Meikle Millbank Mill

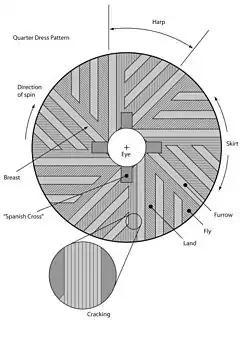
The basic anatomy of a millstone. This is a runner stone and it is not of a composite construction. The bedstone would not have the "Spanish Cross" into which the supporting mill rind would fit and deliver the turning power from the waterwheel gearing.

Thirlage was the feudal law by which the laird (lord) could require all those farmers living on his lands to bring their grain to his mill to be ground. Additionally, they had to carry out repairs on the mill, maintain the lade and weir as well as conveying new millstones to the site. The width of some of the first roads was determined by the requirements of at least two people on either side of a grindstone with a wooden axle called a 'mill-wand'.